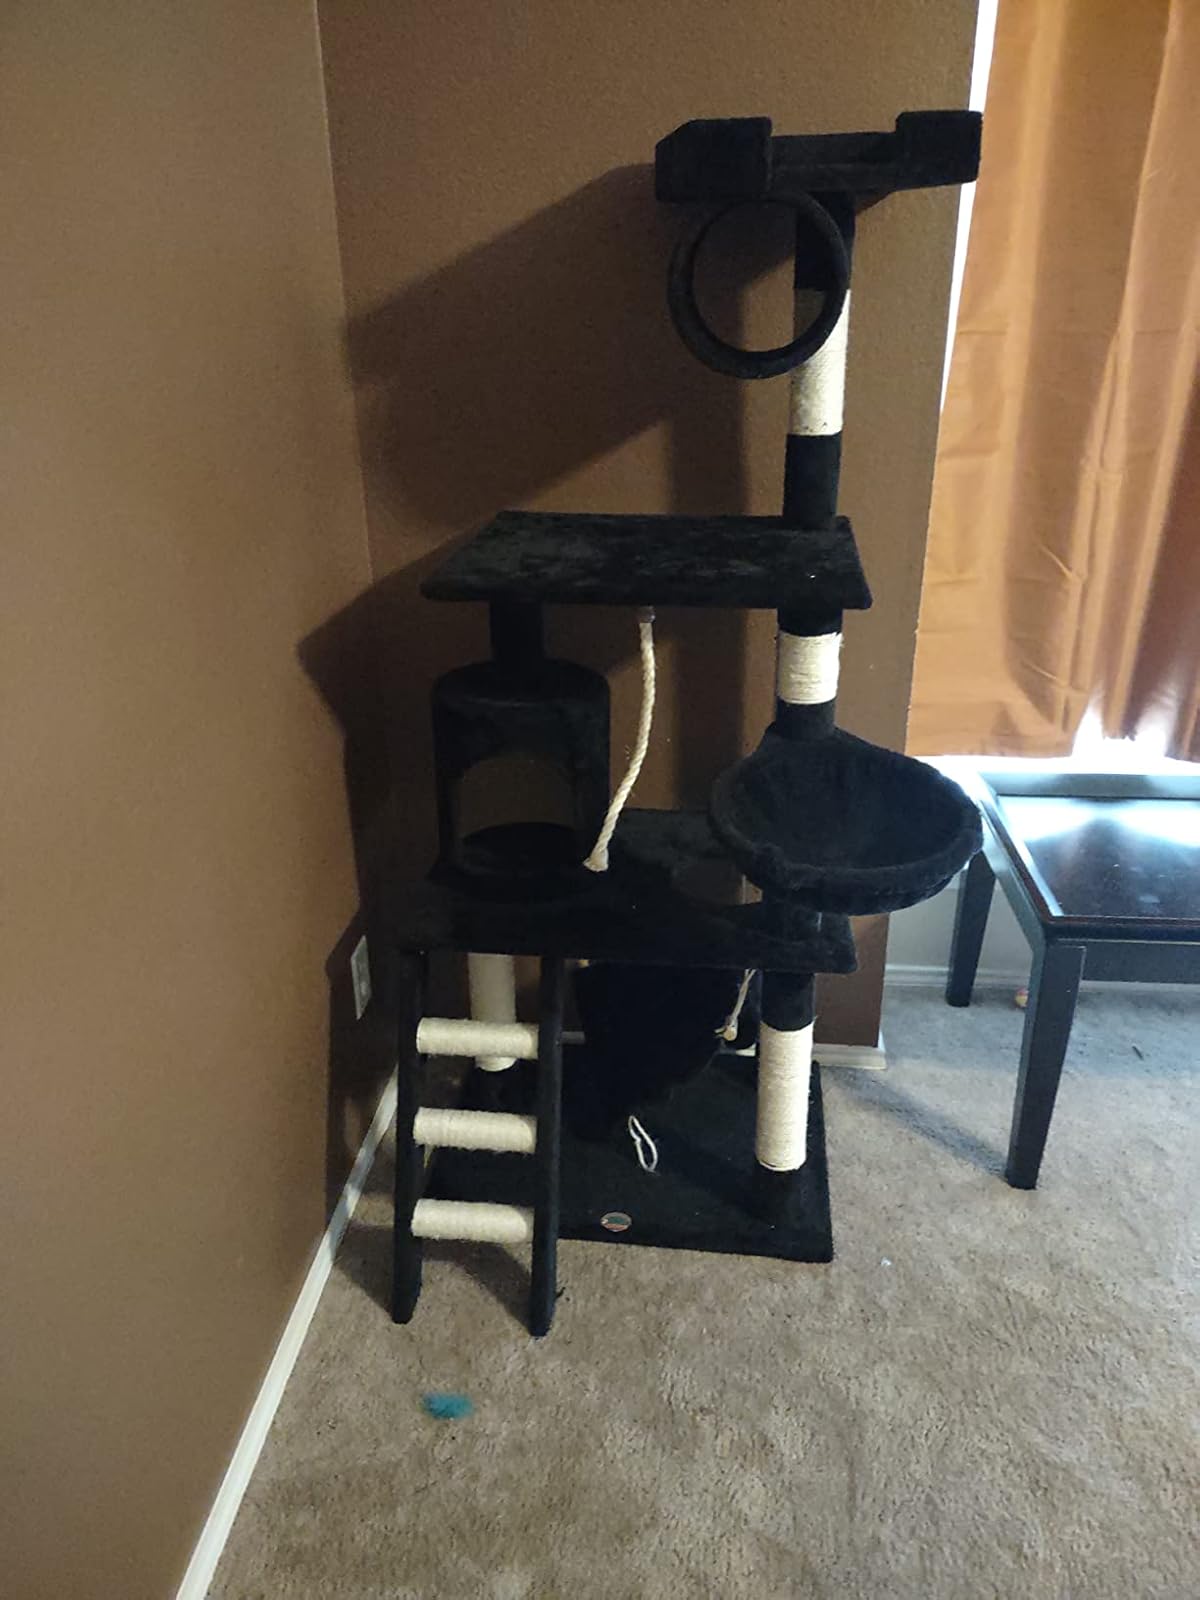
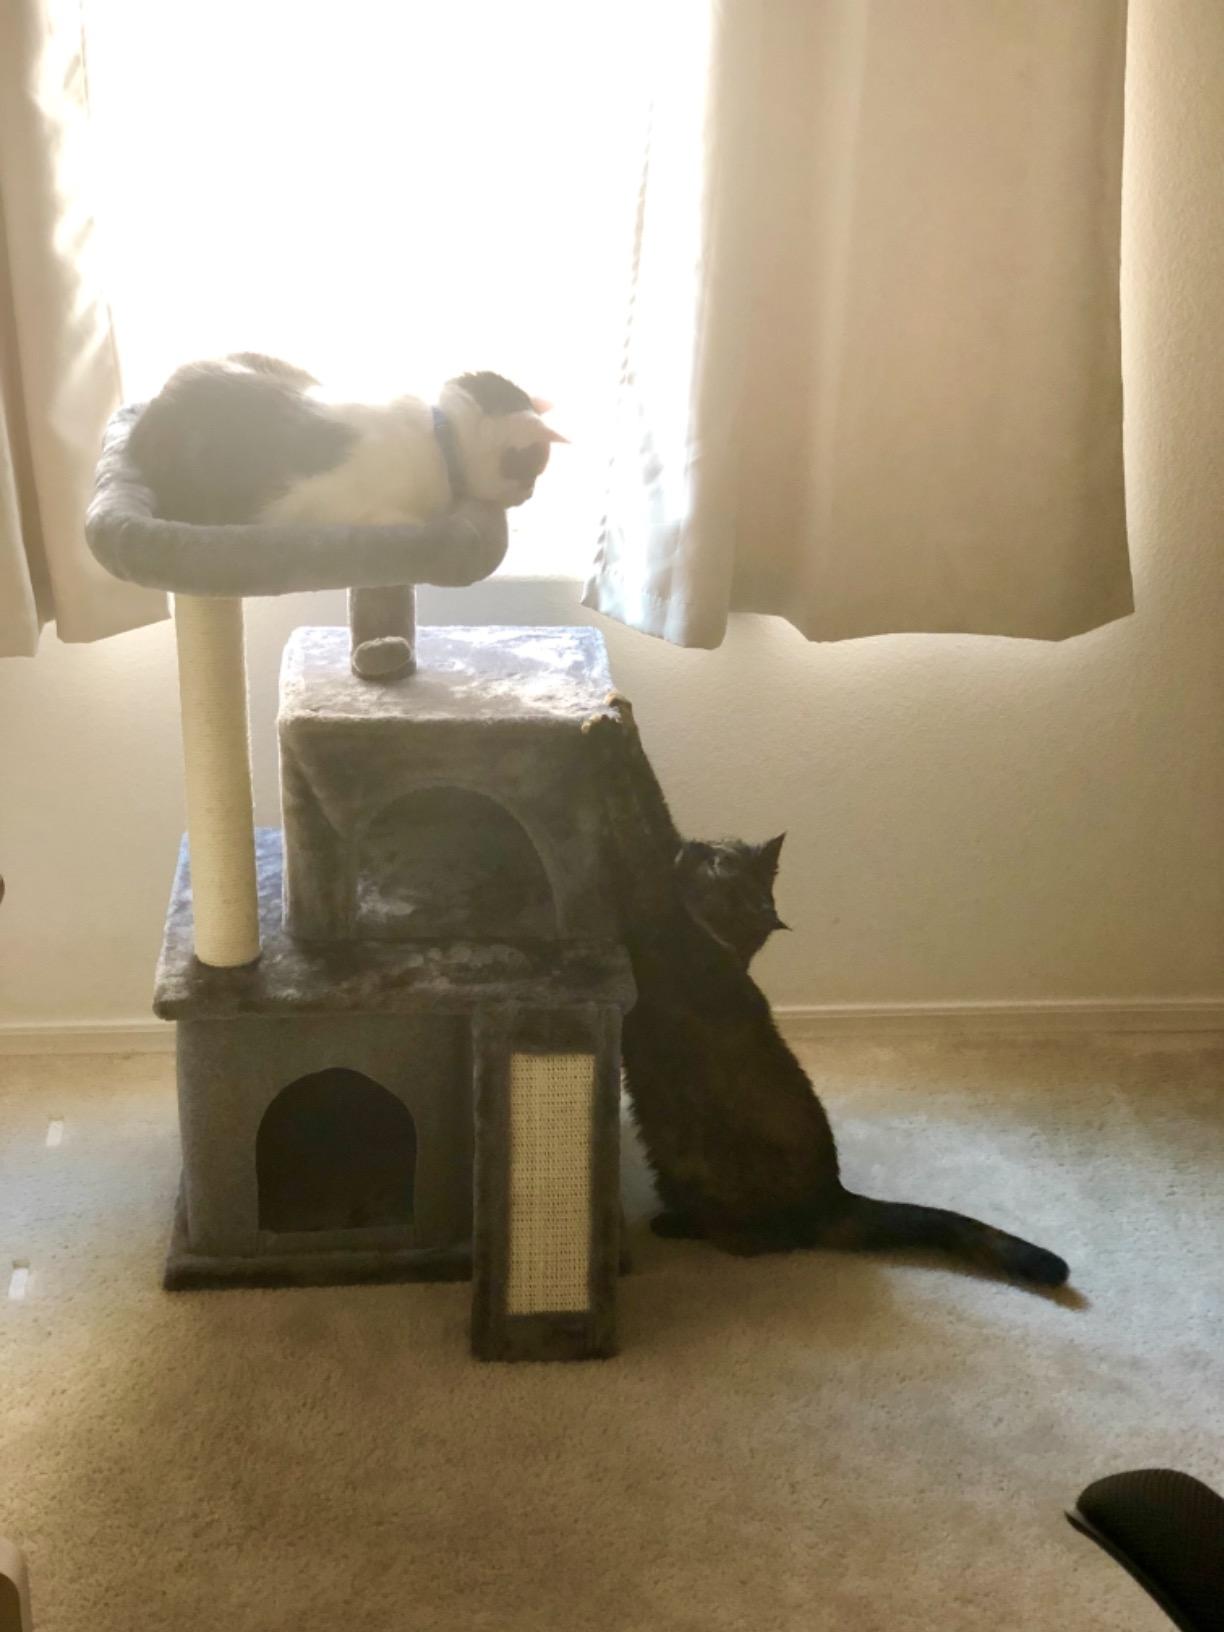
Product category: items_cat tree
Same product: no